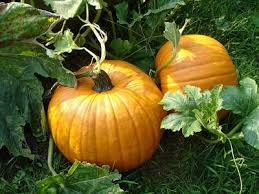
Waste category: biological